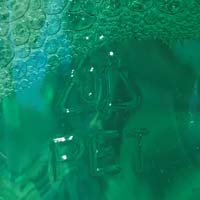
Plastic recycling code class: 1_polyethylene_PET